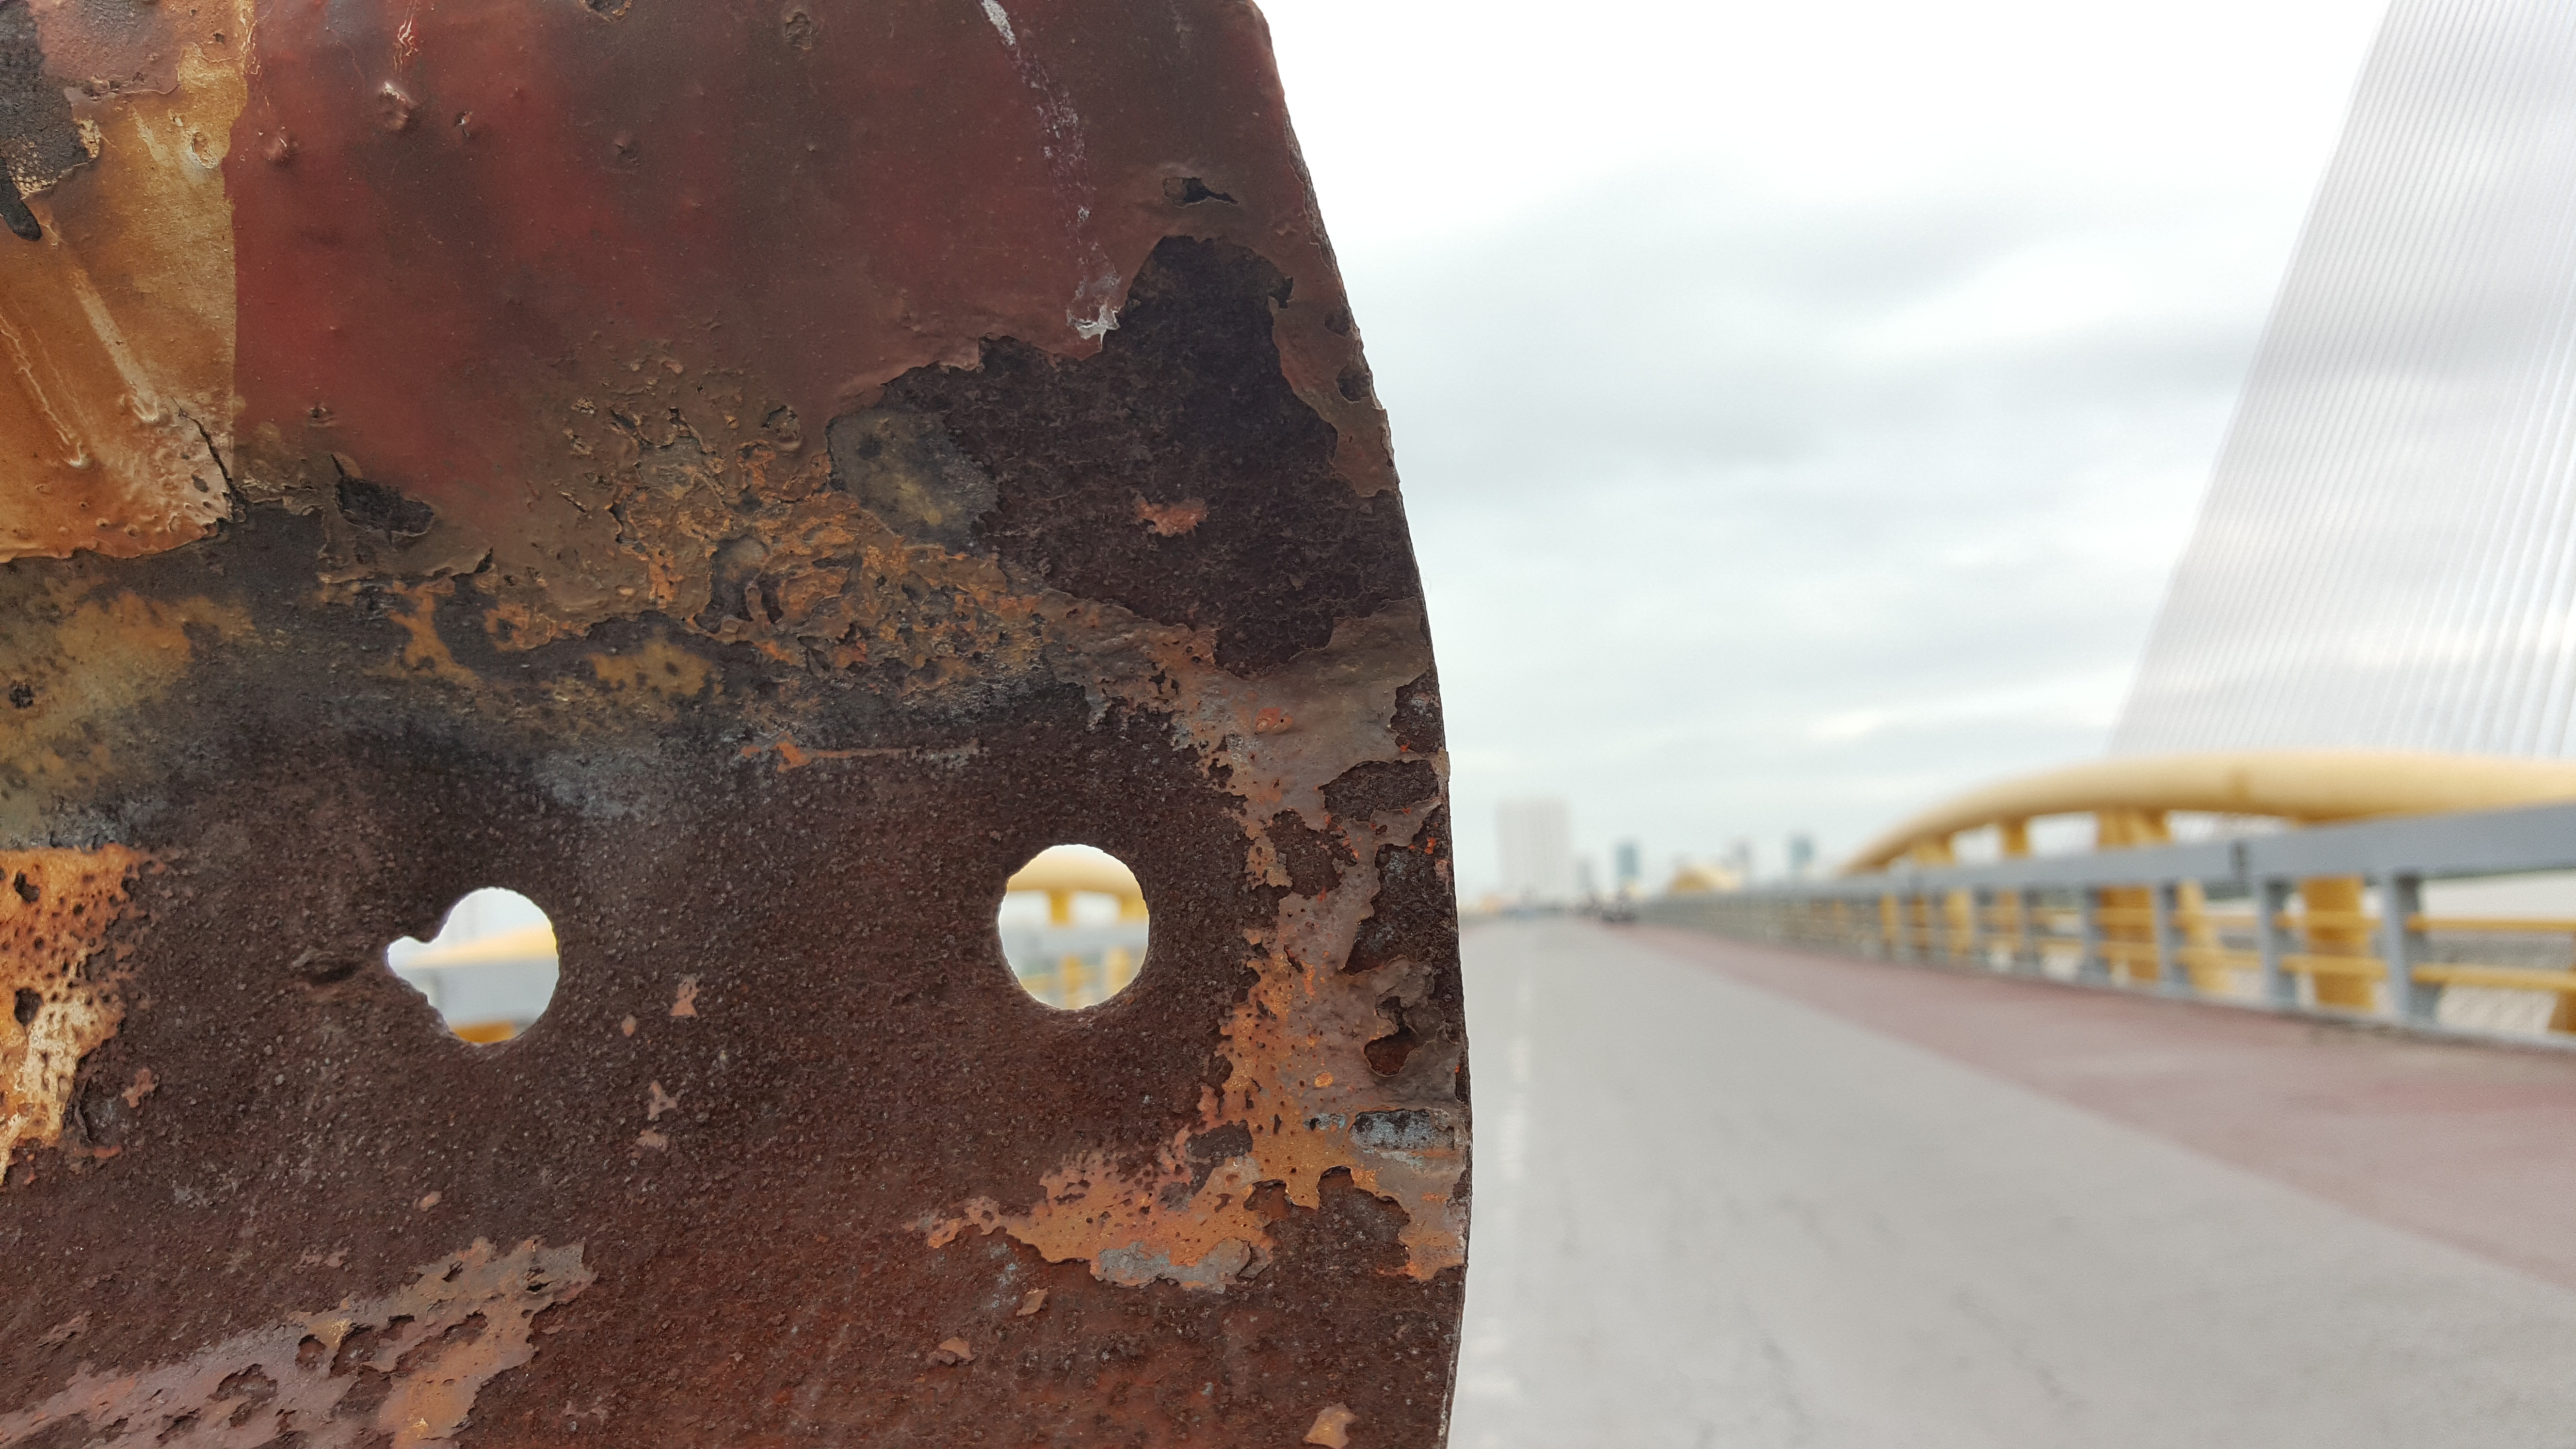
nature, wall, sky, soil, wood, rust